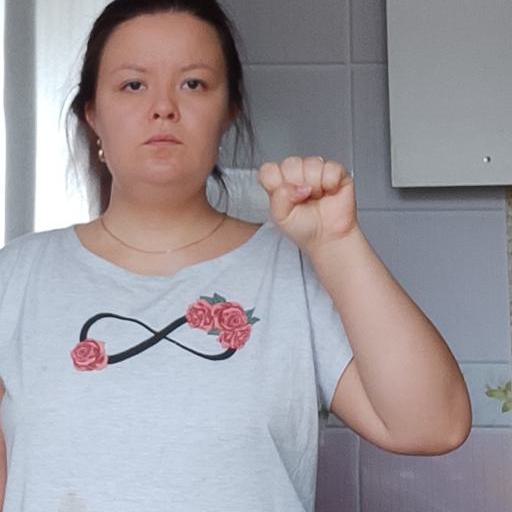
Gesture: fist